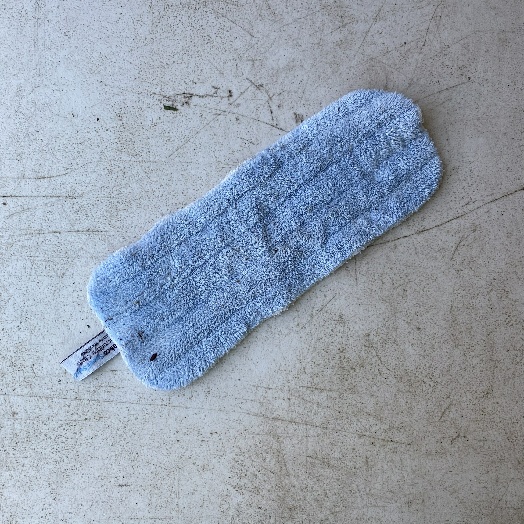
Label: Textile Trash